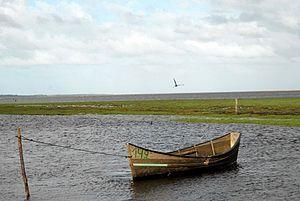
Cet article recense les zones humides du Brésil concernées par la convention de Ramsar.
Les parcs nationaux du Brésil, au nombre de 70, sont un réseaux d'aires protégées gérées par l'Institut Chico Mendes.
Le parc national de la Lagoa do Peixe est un petit parc naturel créé dans le Sud du Brésil autour de la Lagoa do Peixe qui se situe entre l'embouchure de la Lagoa dos Patos et l'océan Atlantique Sud.